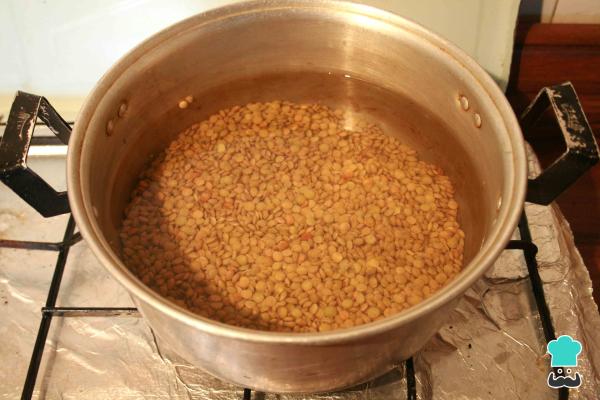
Lava las lentejas y luego escurre. Sazona con sal, pimienta y comino. Si deseas un guiso más sabroso agrega 1 pimiento rojo o verde y 5 dientes de ajo. También puedes añadir tomate natural o salsa de tomate casera y zanahoria. El tomate y la zanahoria, otorgan al guiso un sabor muy bueno pero también limitan el tiempo de conservación de las lentejas después de cocidas.Prepara una cacerola, vierte suficiente agua hasta cubrir las lentejas. Cocina a fuego medio hasta que las leguminosas estén tiernas, entonces agrega más agua si es necesario. Luego, deja que se consuma gran parte del liquido pero debe quedar al menos lo suficiente para que estén hidratadas las lentejas. Truco: Las lentejas no necesitan reposar la noche anterior como otras legumbres porque su textura es muy suave y se romperían al cocinarlas. Si añades laurel, hinojo, comino, zanahoria y/o cebolla, a la hora de cocinar las lentejas, facilitas la digestión.